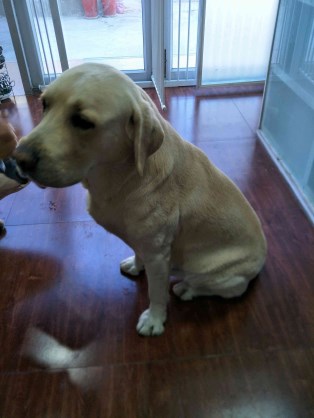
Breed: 3580-n000122-Labrador_retriever